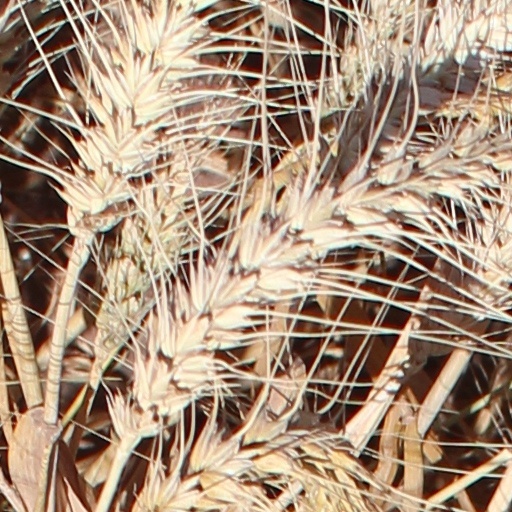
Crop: wheat